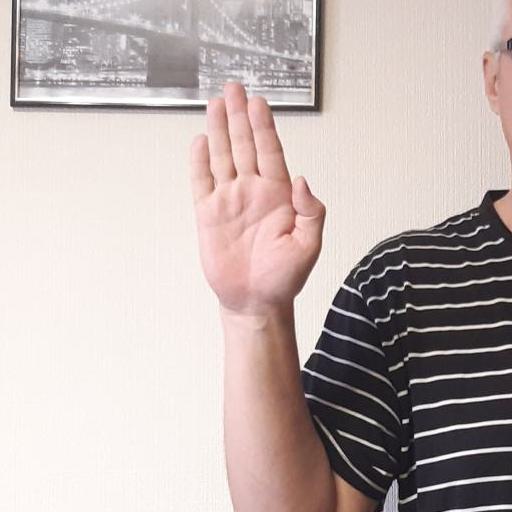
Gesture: stop